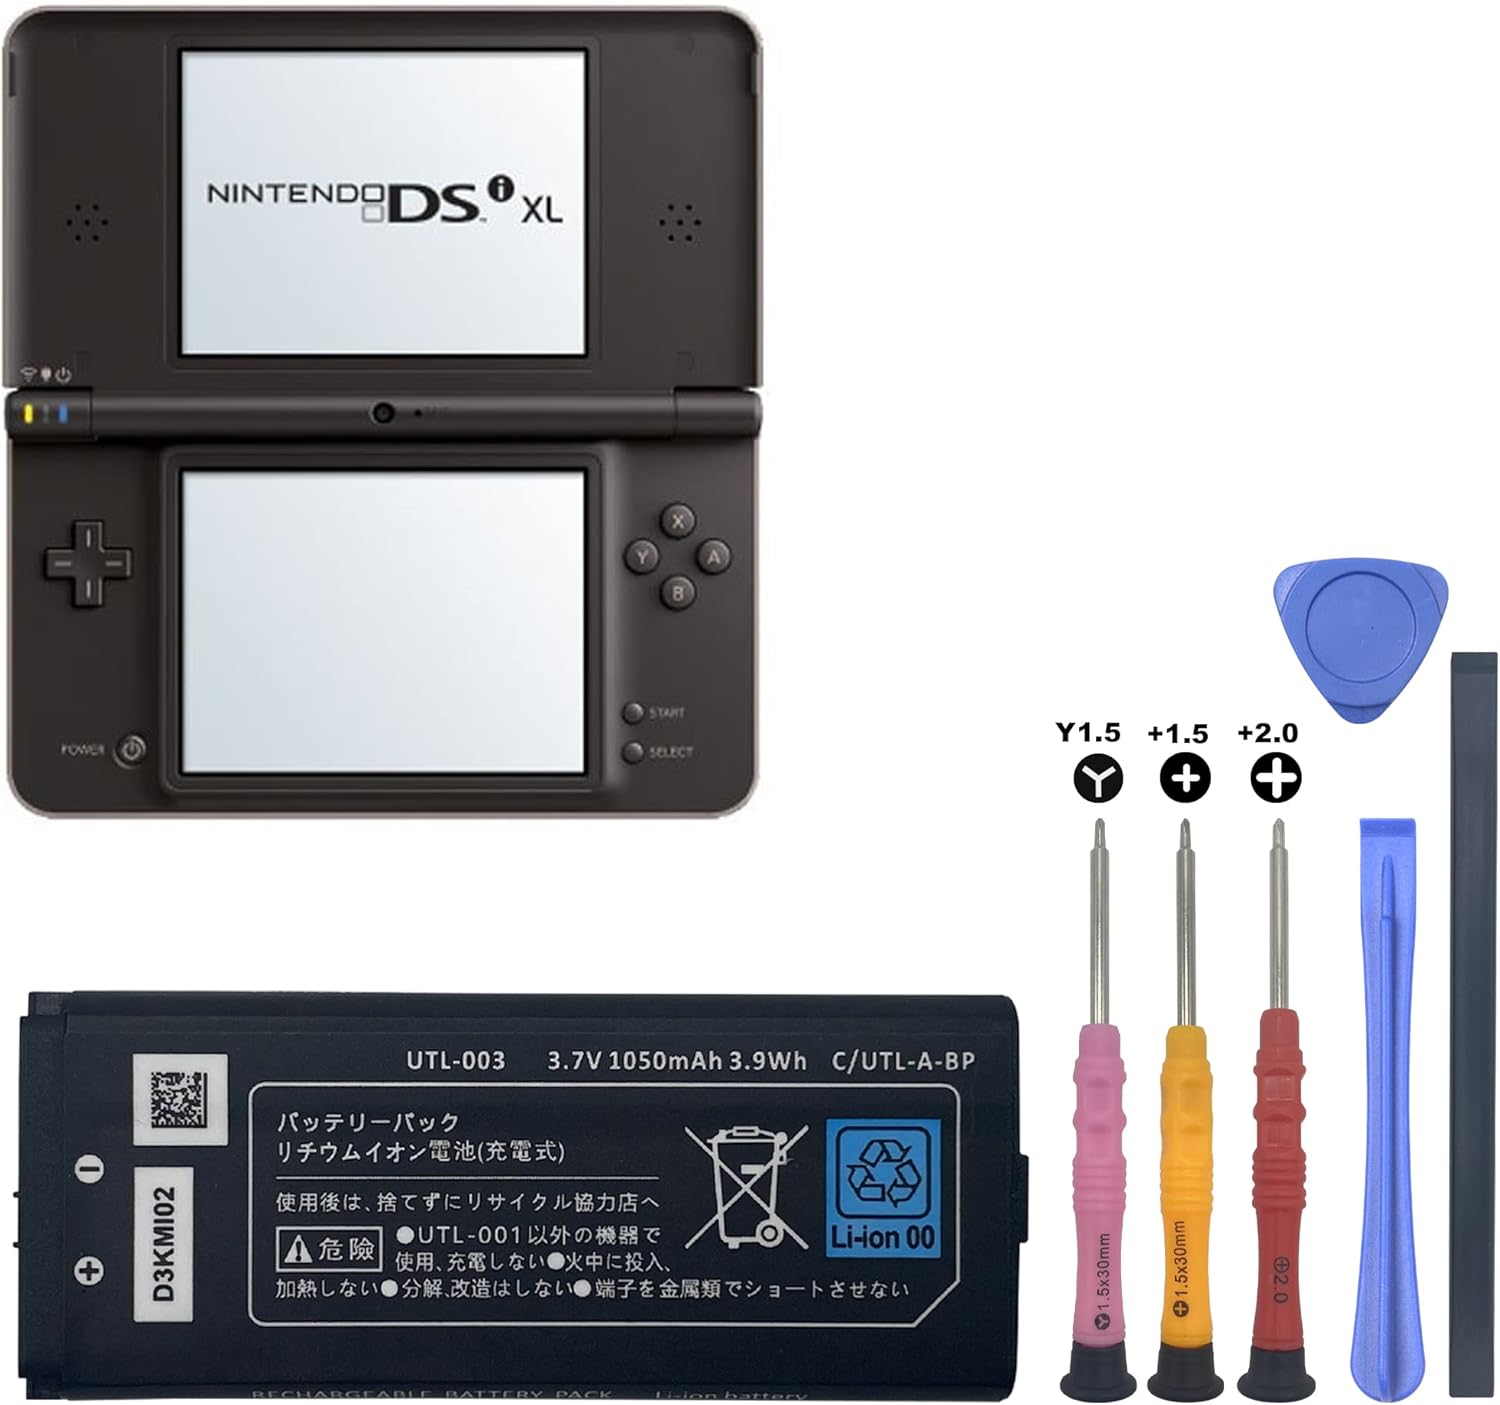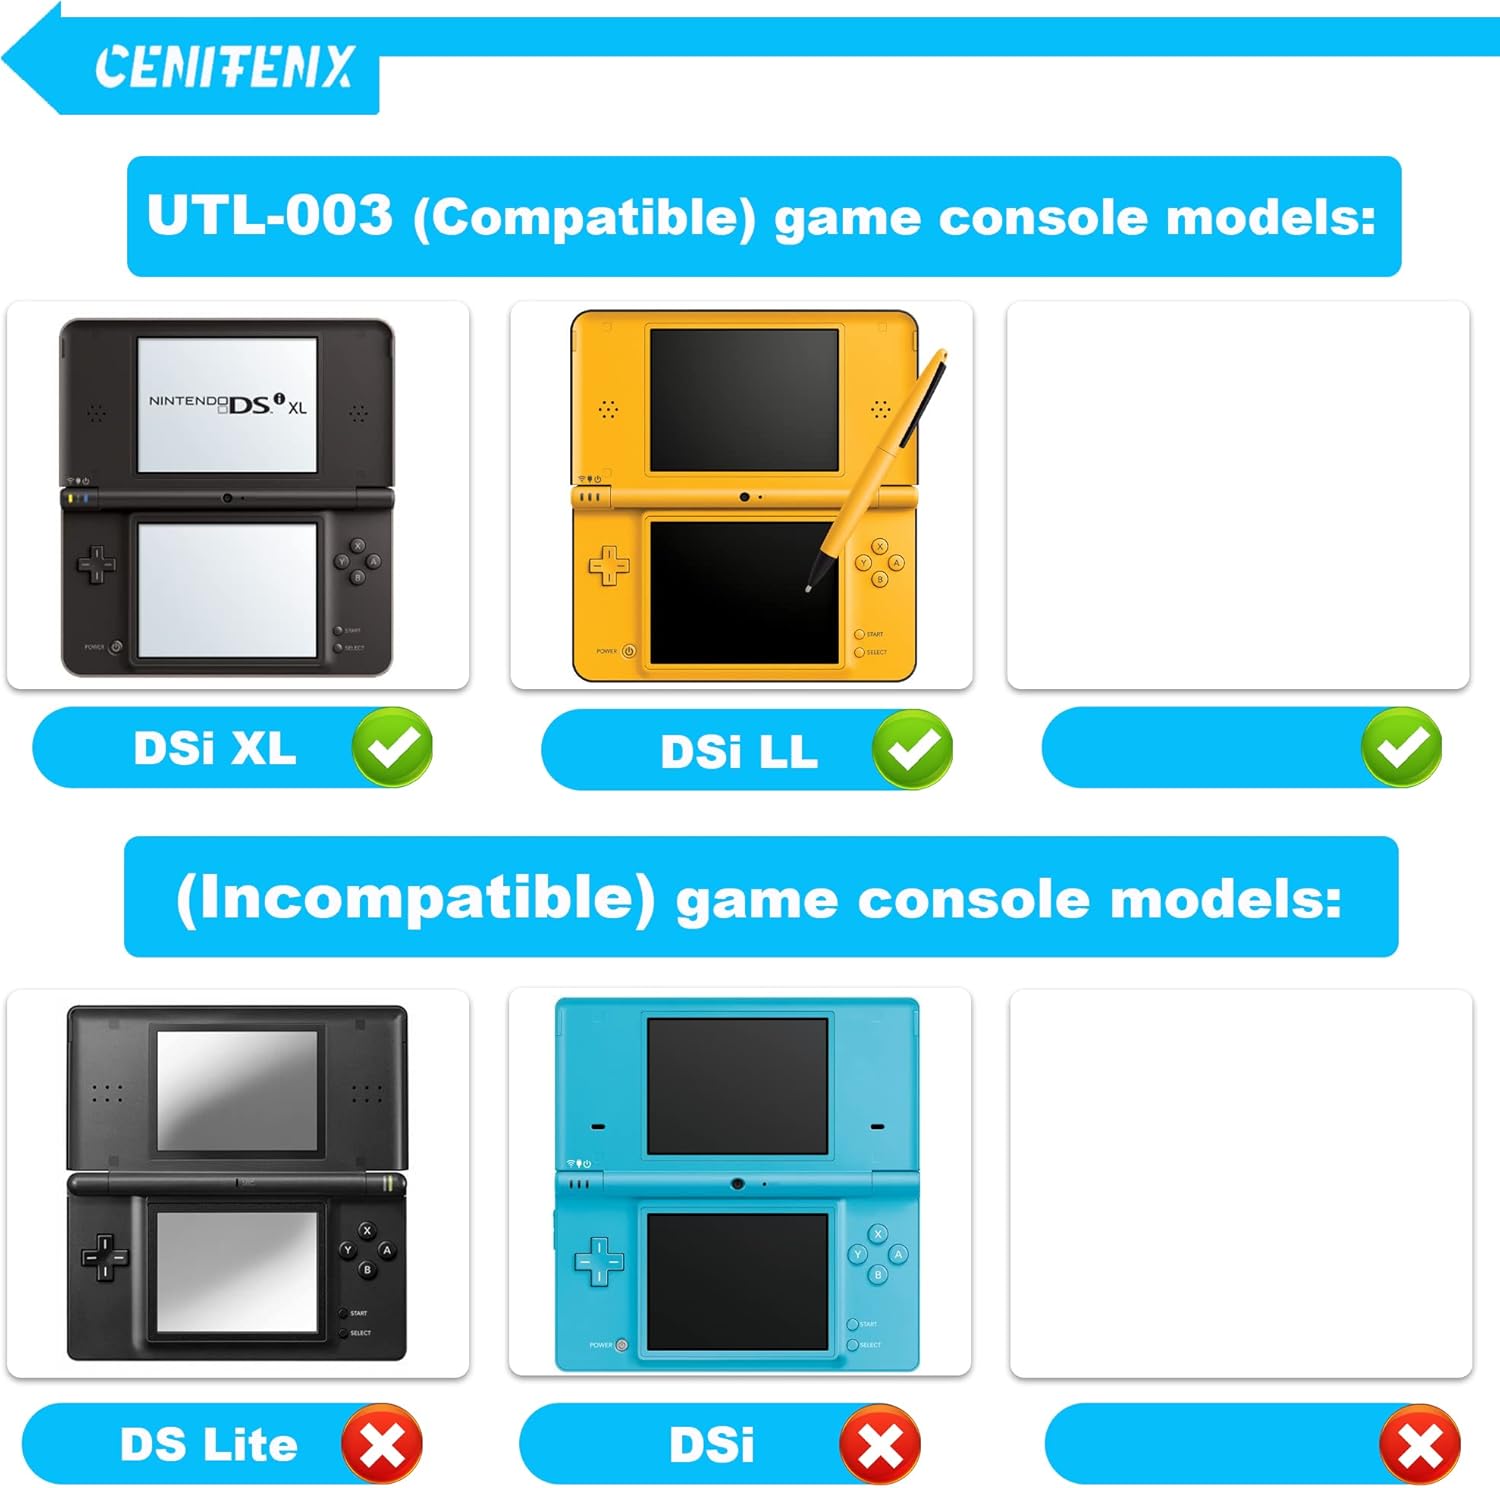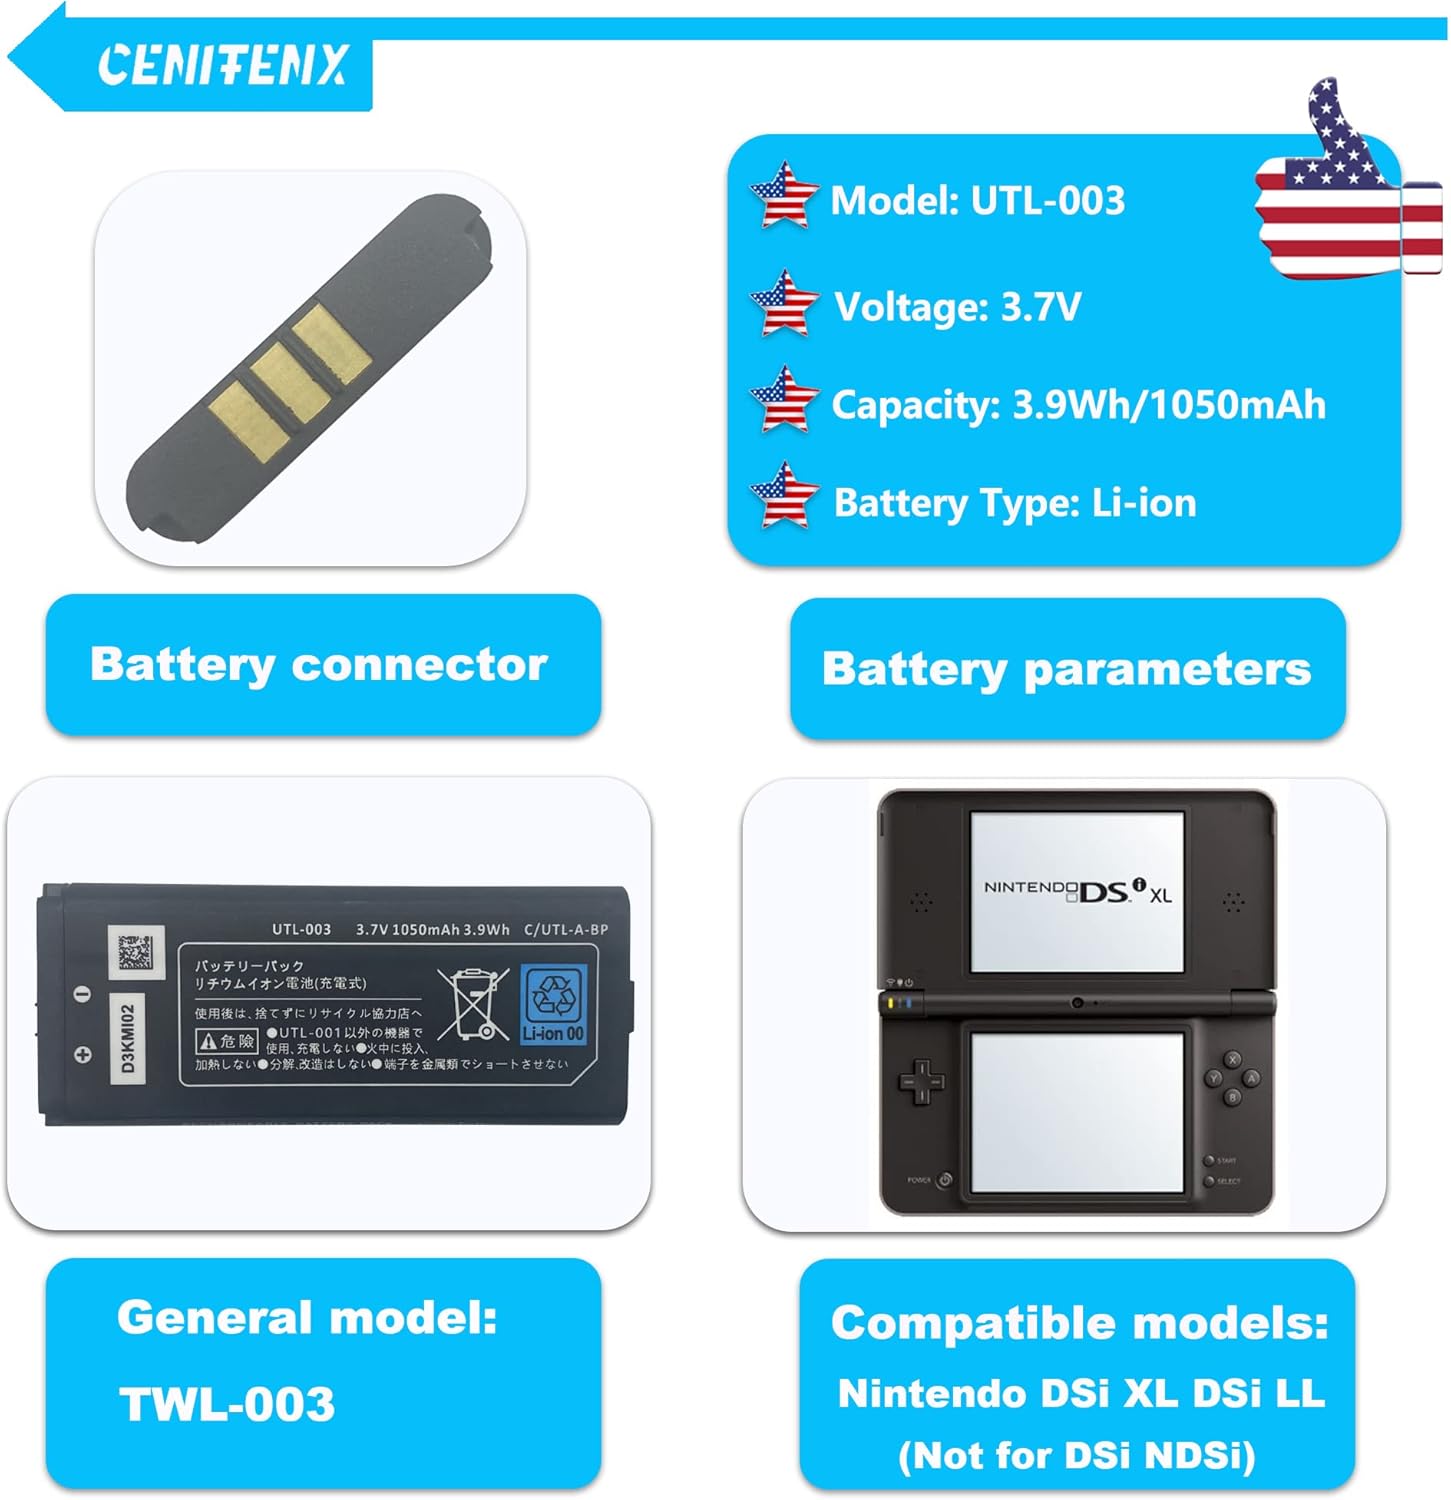
CENIFENX DSi XL Battery, UTL-003 3.7V 1050mAh Replacement for Nintendo DSi XL, DSi LL Game Player Battery, with Repair Tool Kit (Not for Nintendo DSi NDSi DS Lite)
Category: All Electronics
CENIFENX is a professional manufacturer of notebook batteries and game console batteries,We are committed to providing our partners one-stop valuable power charging solution.We are committed to the production and creation of high-quality products and provide you with the safest and highest quality products. Thank you for your trust and support,Wishing you a happy shopping!
Features: 【Battery Specs】Battery model: UTL-003. Battery capacity:1050mAh, 3.9Wh, 3.7V,Battery type: Brand New Li-ion, the battery comes with repair toolkit. | 【Compatible Game Console Model】DSi XL DSi LL Game Console (Not for DSi NDSi DS Lite) please ensure to check your game console model before purchase. | 【Premium Battery Quality】CENIFENX Battery is made of original high quality Li-ion battery cell to ensure longer battery life The battery has a build-in microchip to prevent over-charging, over-discharging, short-circuit and over-heating. | 【Strictly SafetyTested】All batteries have undergone strict standard tests before leaving the factory and passed UL / CE / FCC / RoHS Certified for safety. Please fully activate the battery after 2-3 cycles to achieve the best use effect. | 【Exclusive service】We support 12-month warranty and 30 day refund. If you have any questions about using this product, please contact us through the "my orders" tab in your Amazon account, and we will reply within 24 hours.